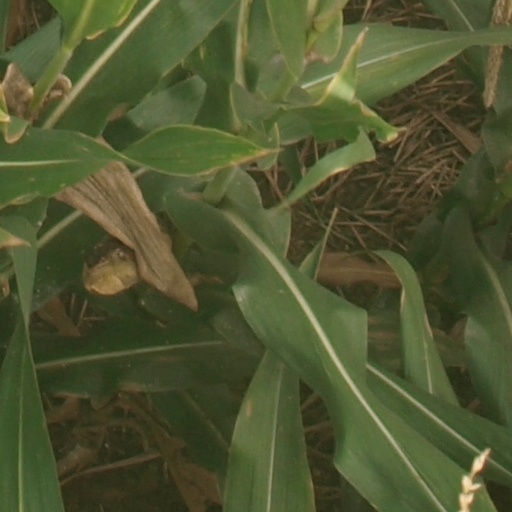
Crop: maize; corn